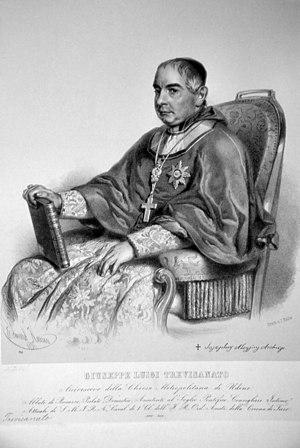
Giuseppe Luigi Trevisanato est un cardinal italien du XIXᵉ siècle.